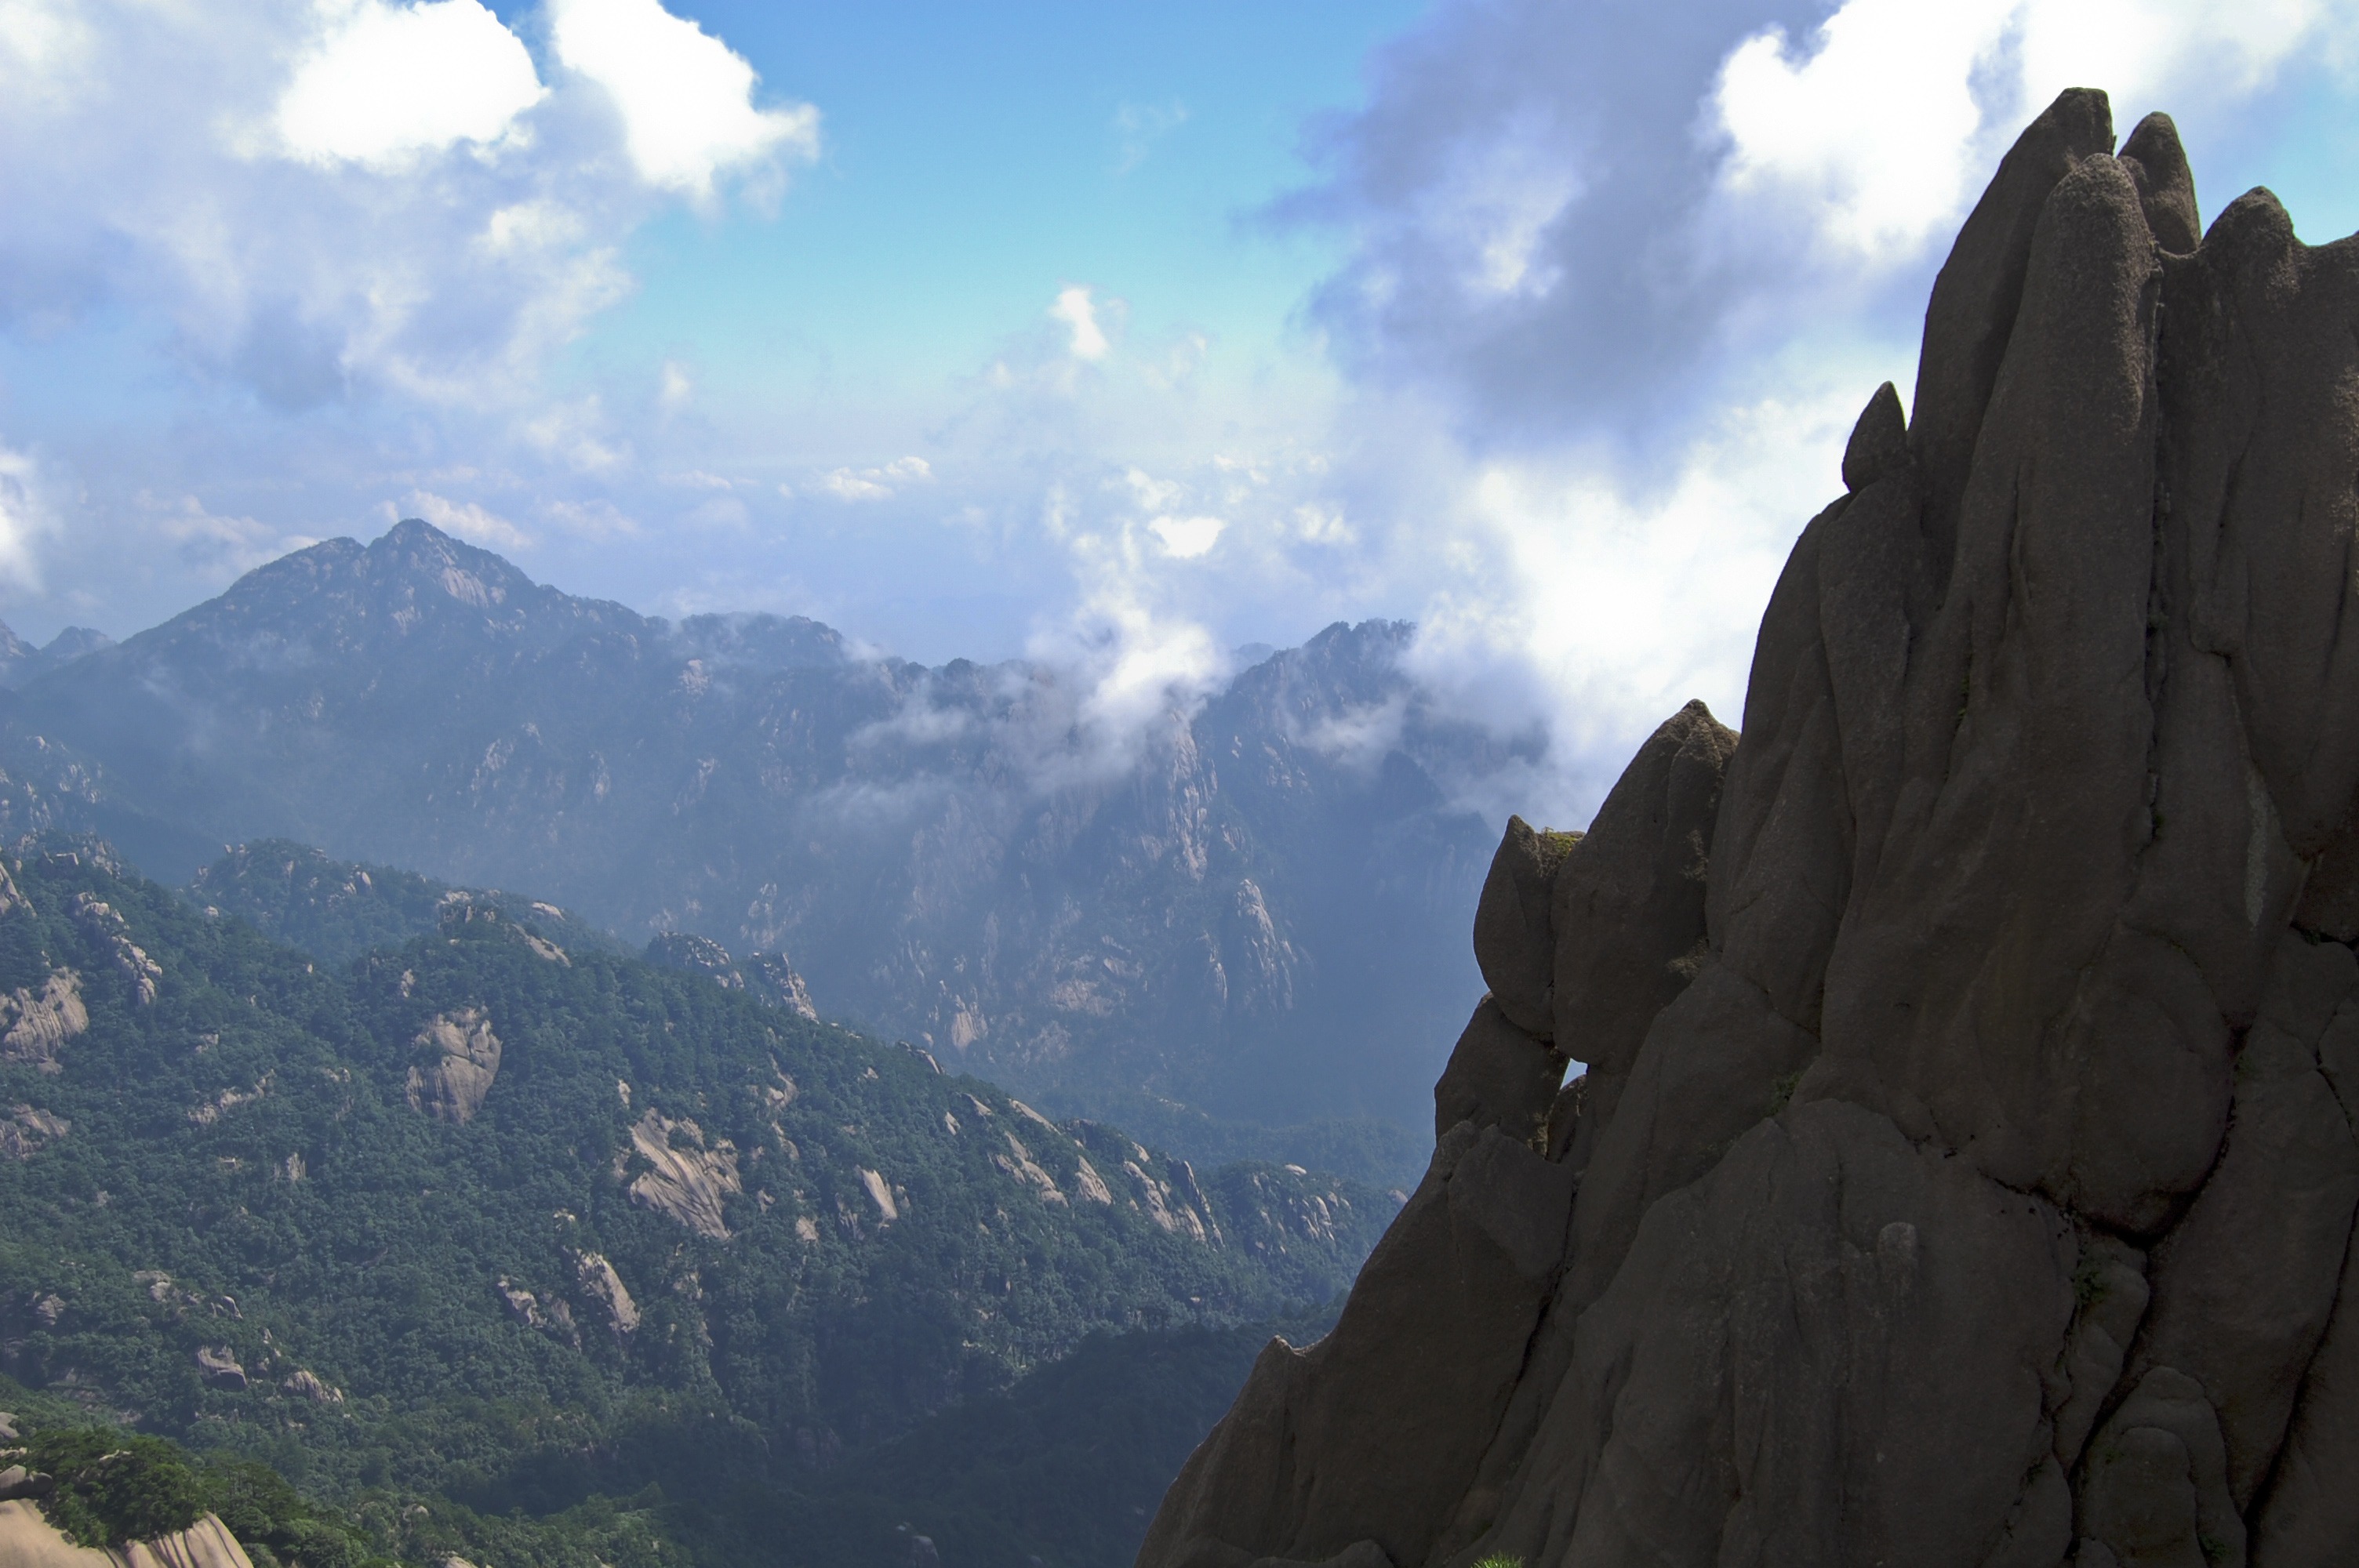
landscape, nature, rock, wilderness, walking, mountain, adventure, valley, mountain range, extreme sport, terrain, ridge, summit, alps, huangshan, landform, geographical feature, mountainous landforms